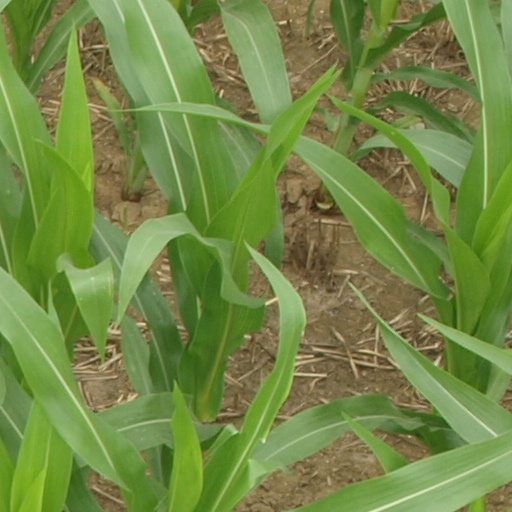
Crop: maize; corn